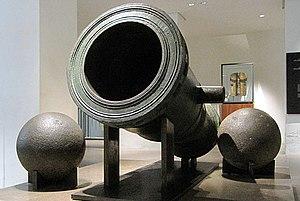
Bombarde-mortier dite d’Aubusson, la plus importante connue au monde à la fois par ses dimensions et sa masse, (calibre